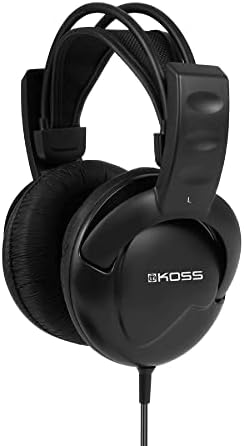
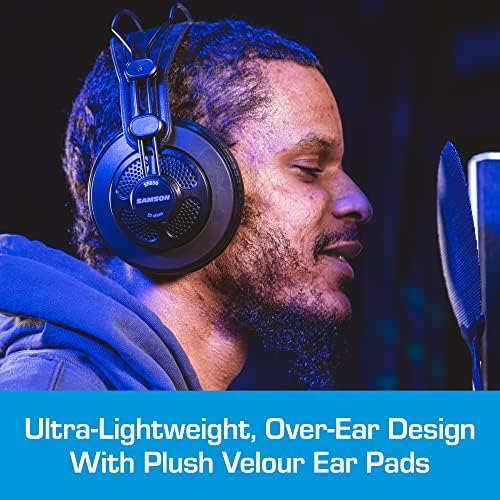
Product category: headphones
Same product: no